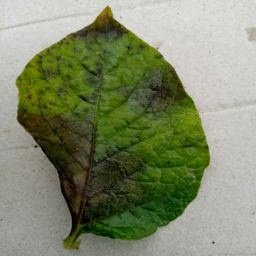
Etiqueta: Late Blight